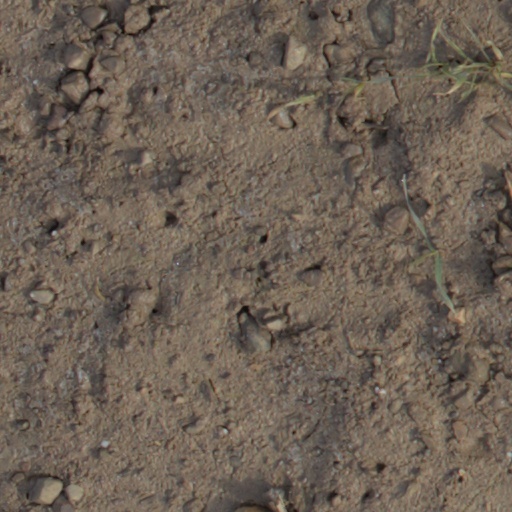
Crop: wheat